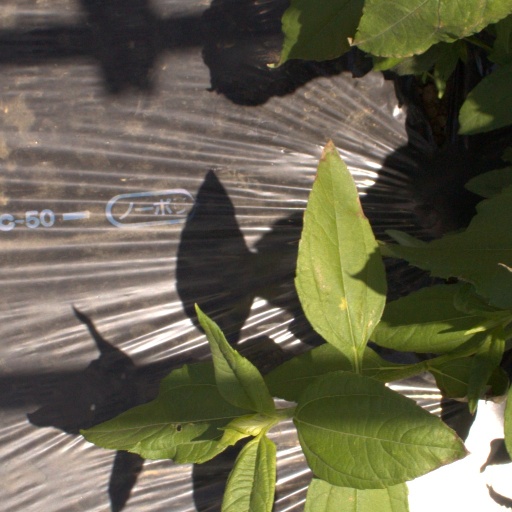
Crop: Jerusalem artichoke